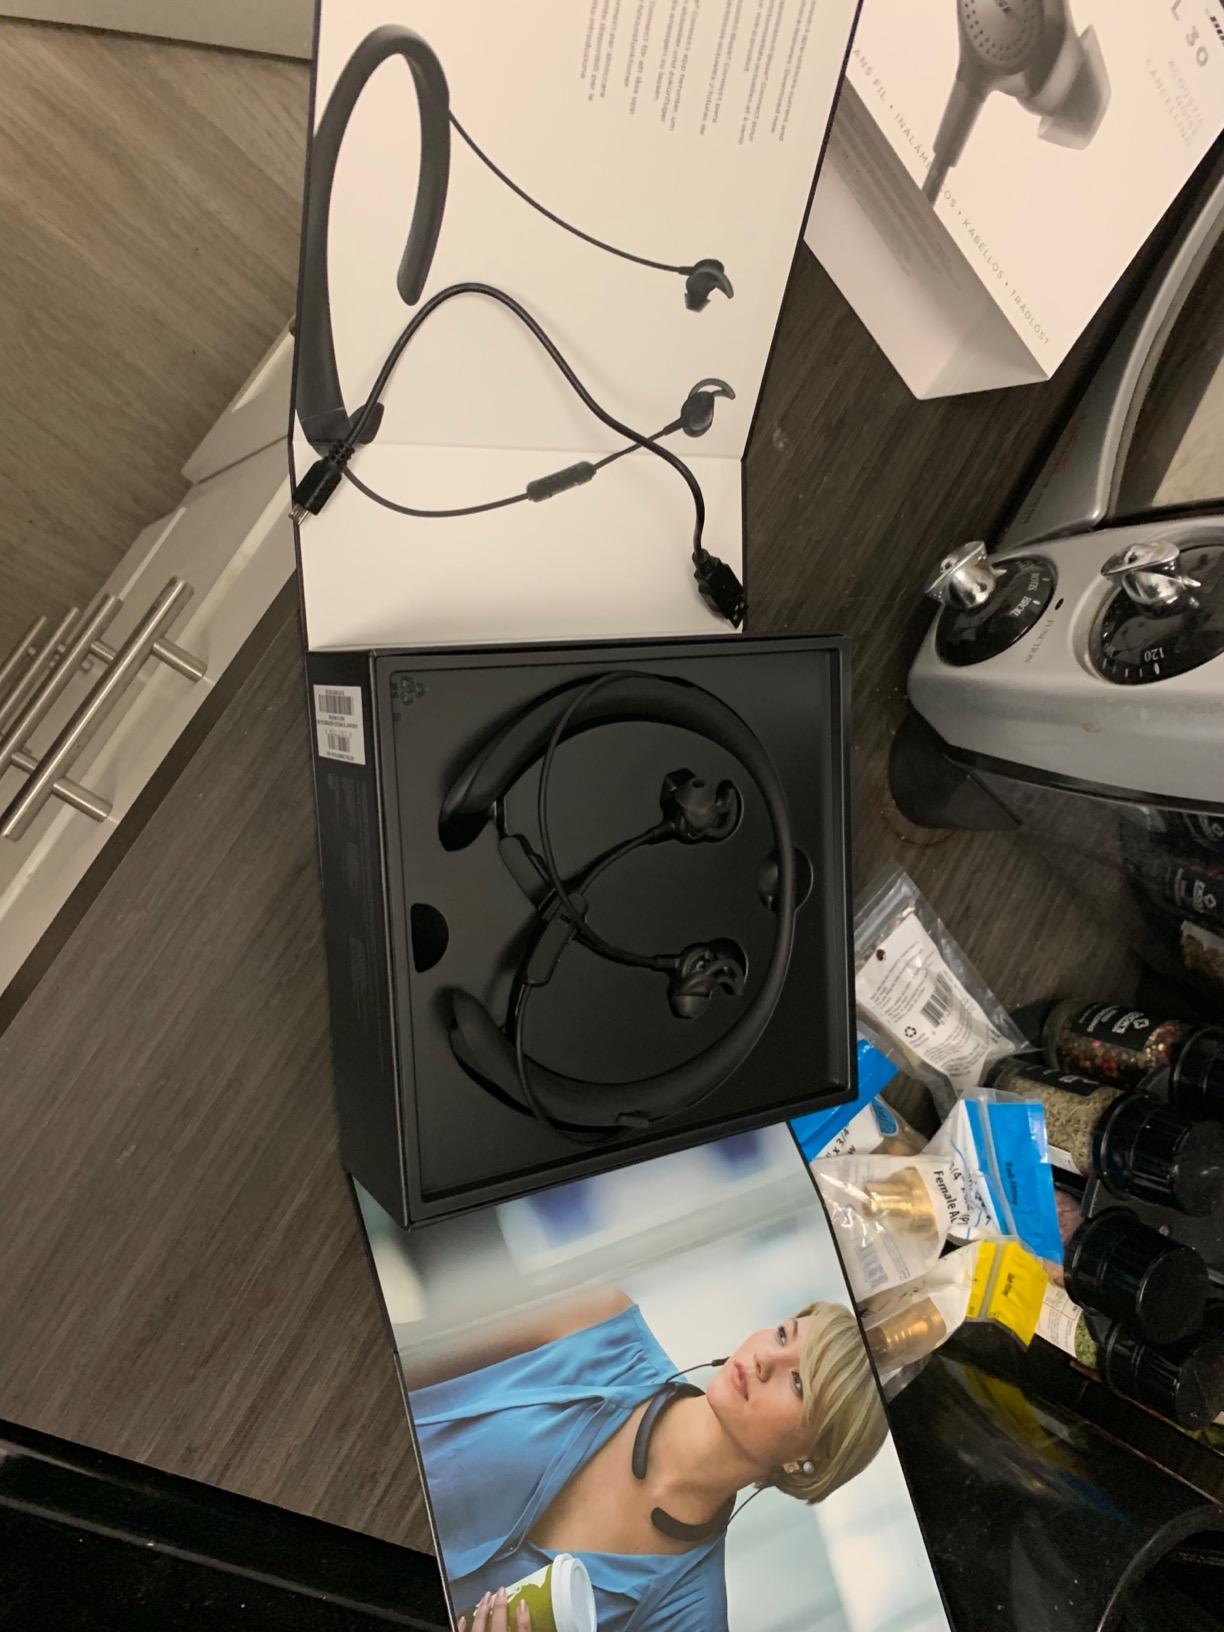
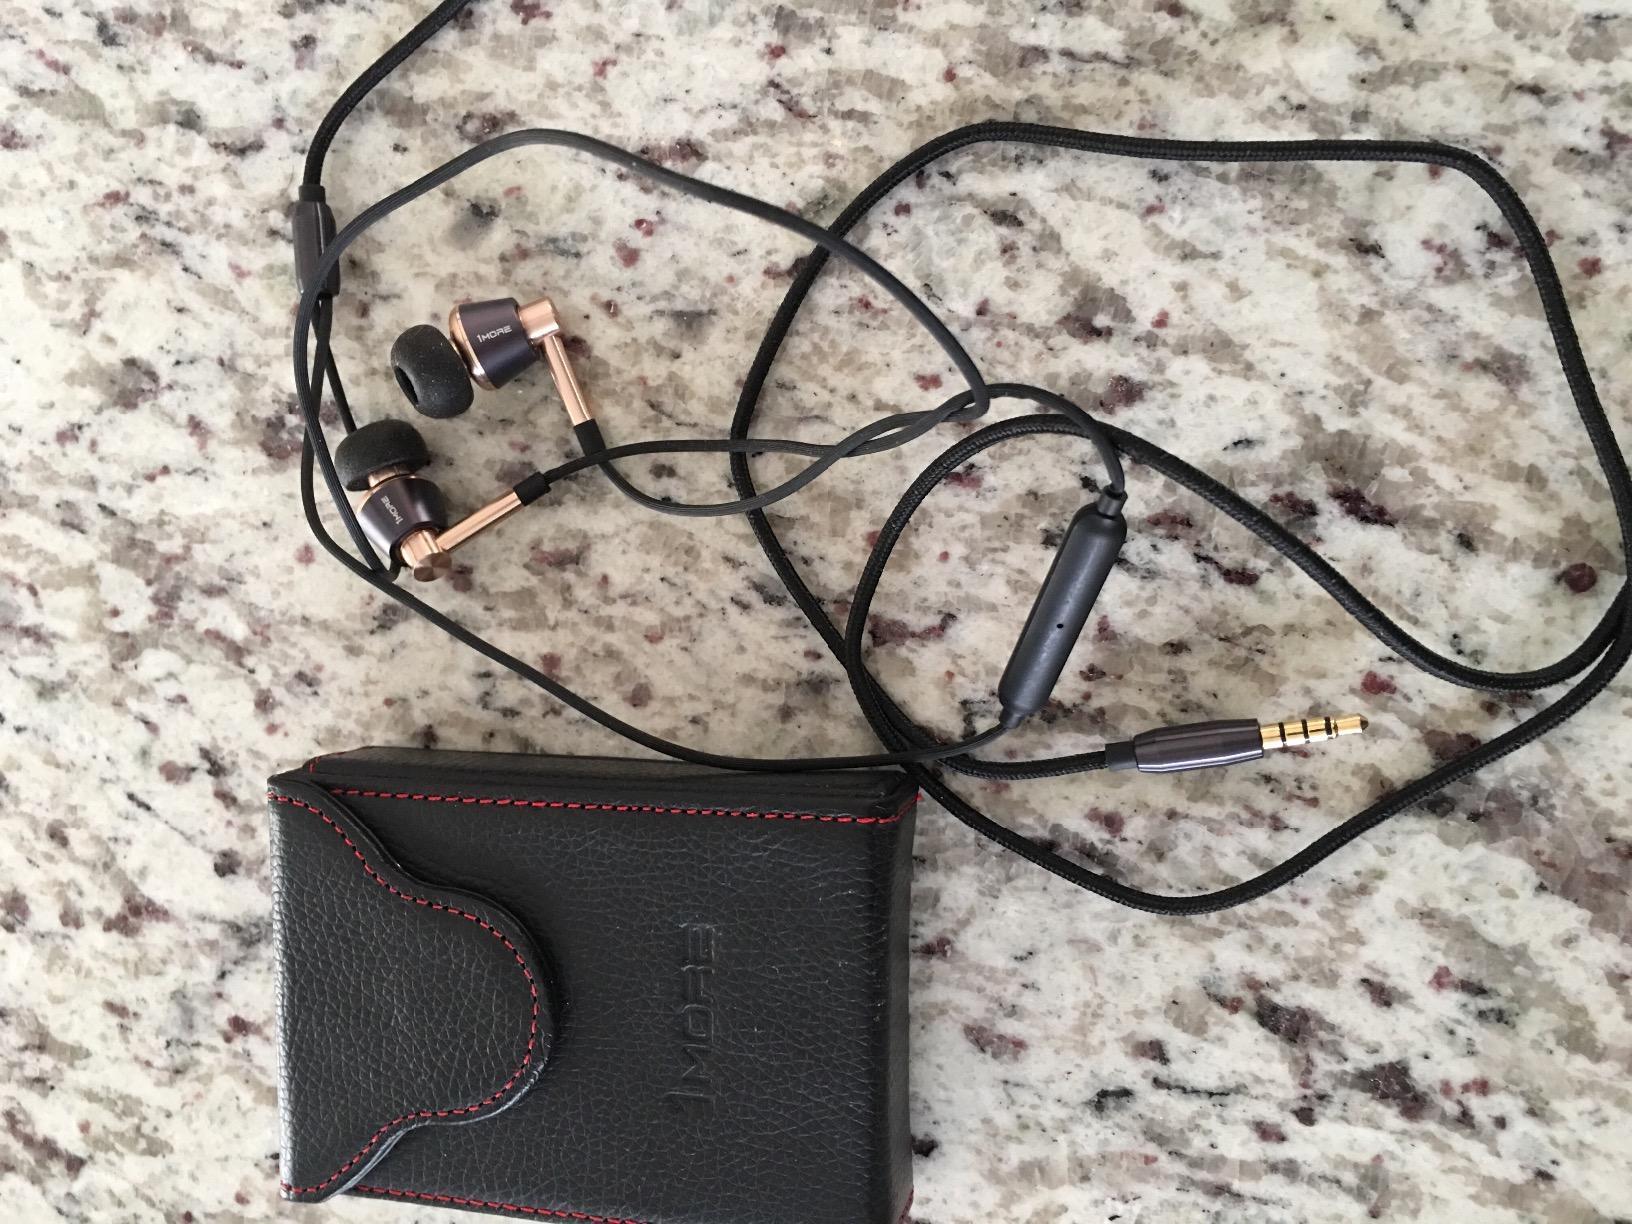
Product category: headphones
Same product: no